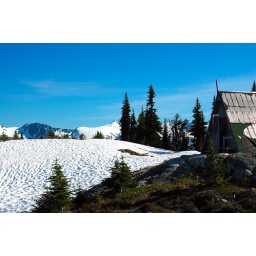
Upper Cabin. We made sure we left the door open so the bird could get in and out...